Attenborough railway station

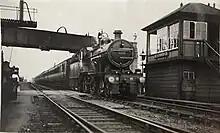
A Midland Railway locomotive 547 fitted for oil burning, c. 1920

The station was built as a halt in 1856, known as "Attenborough Gate", on the Midland Counties Railway line from Nottingham to Derby, which had opened in 1839. It was sited next to a level crossing and tickets were bought from the crossing keeper.